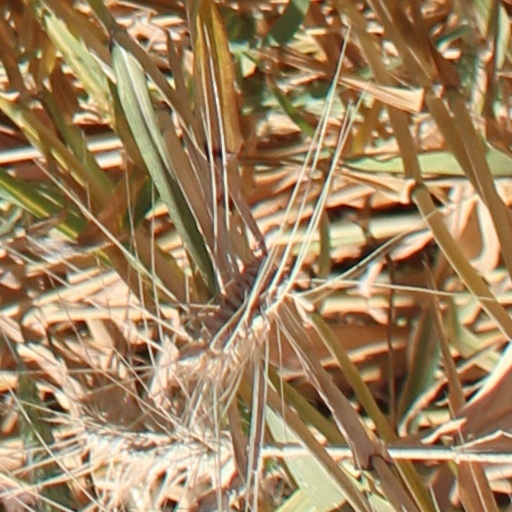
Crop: wheat